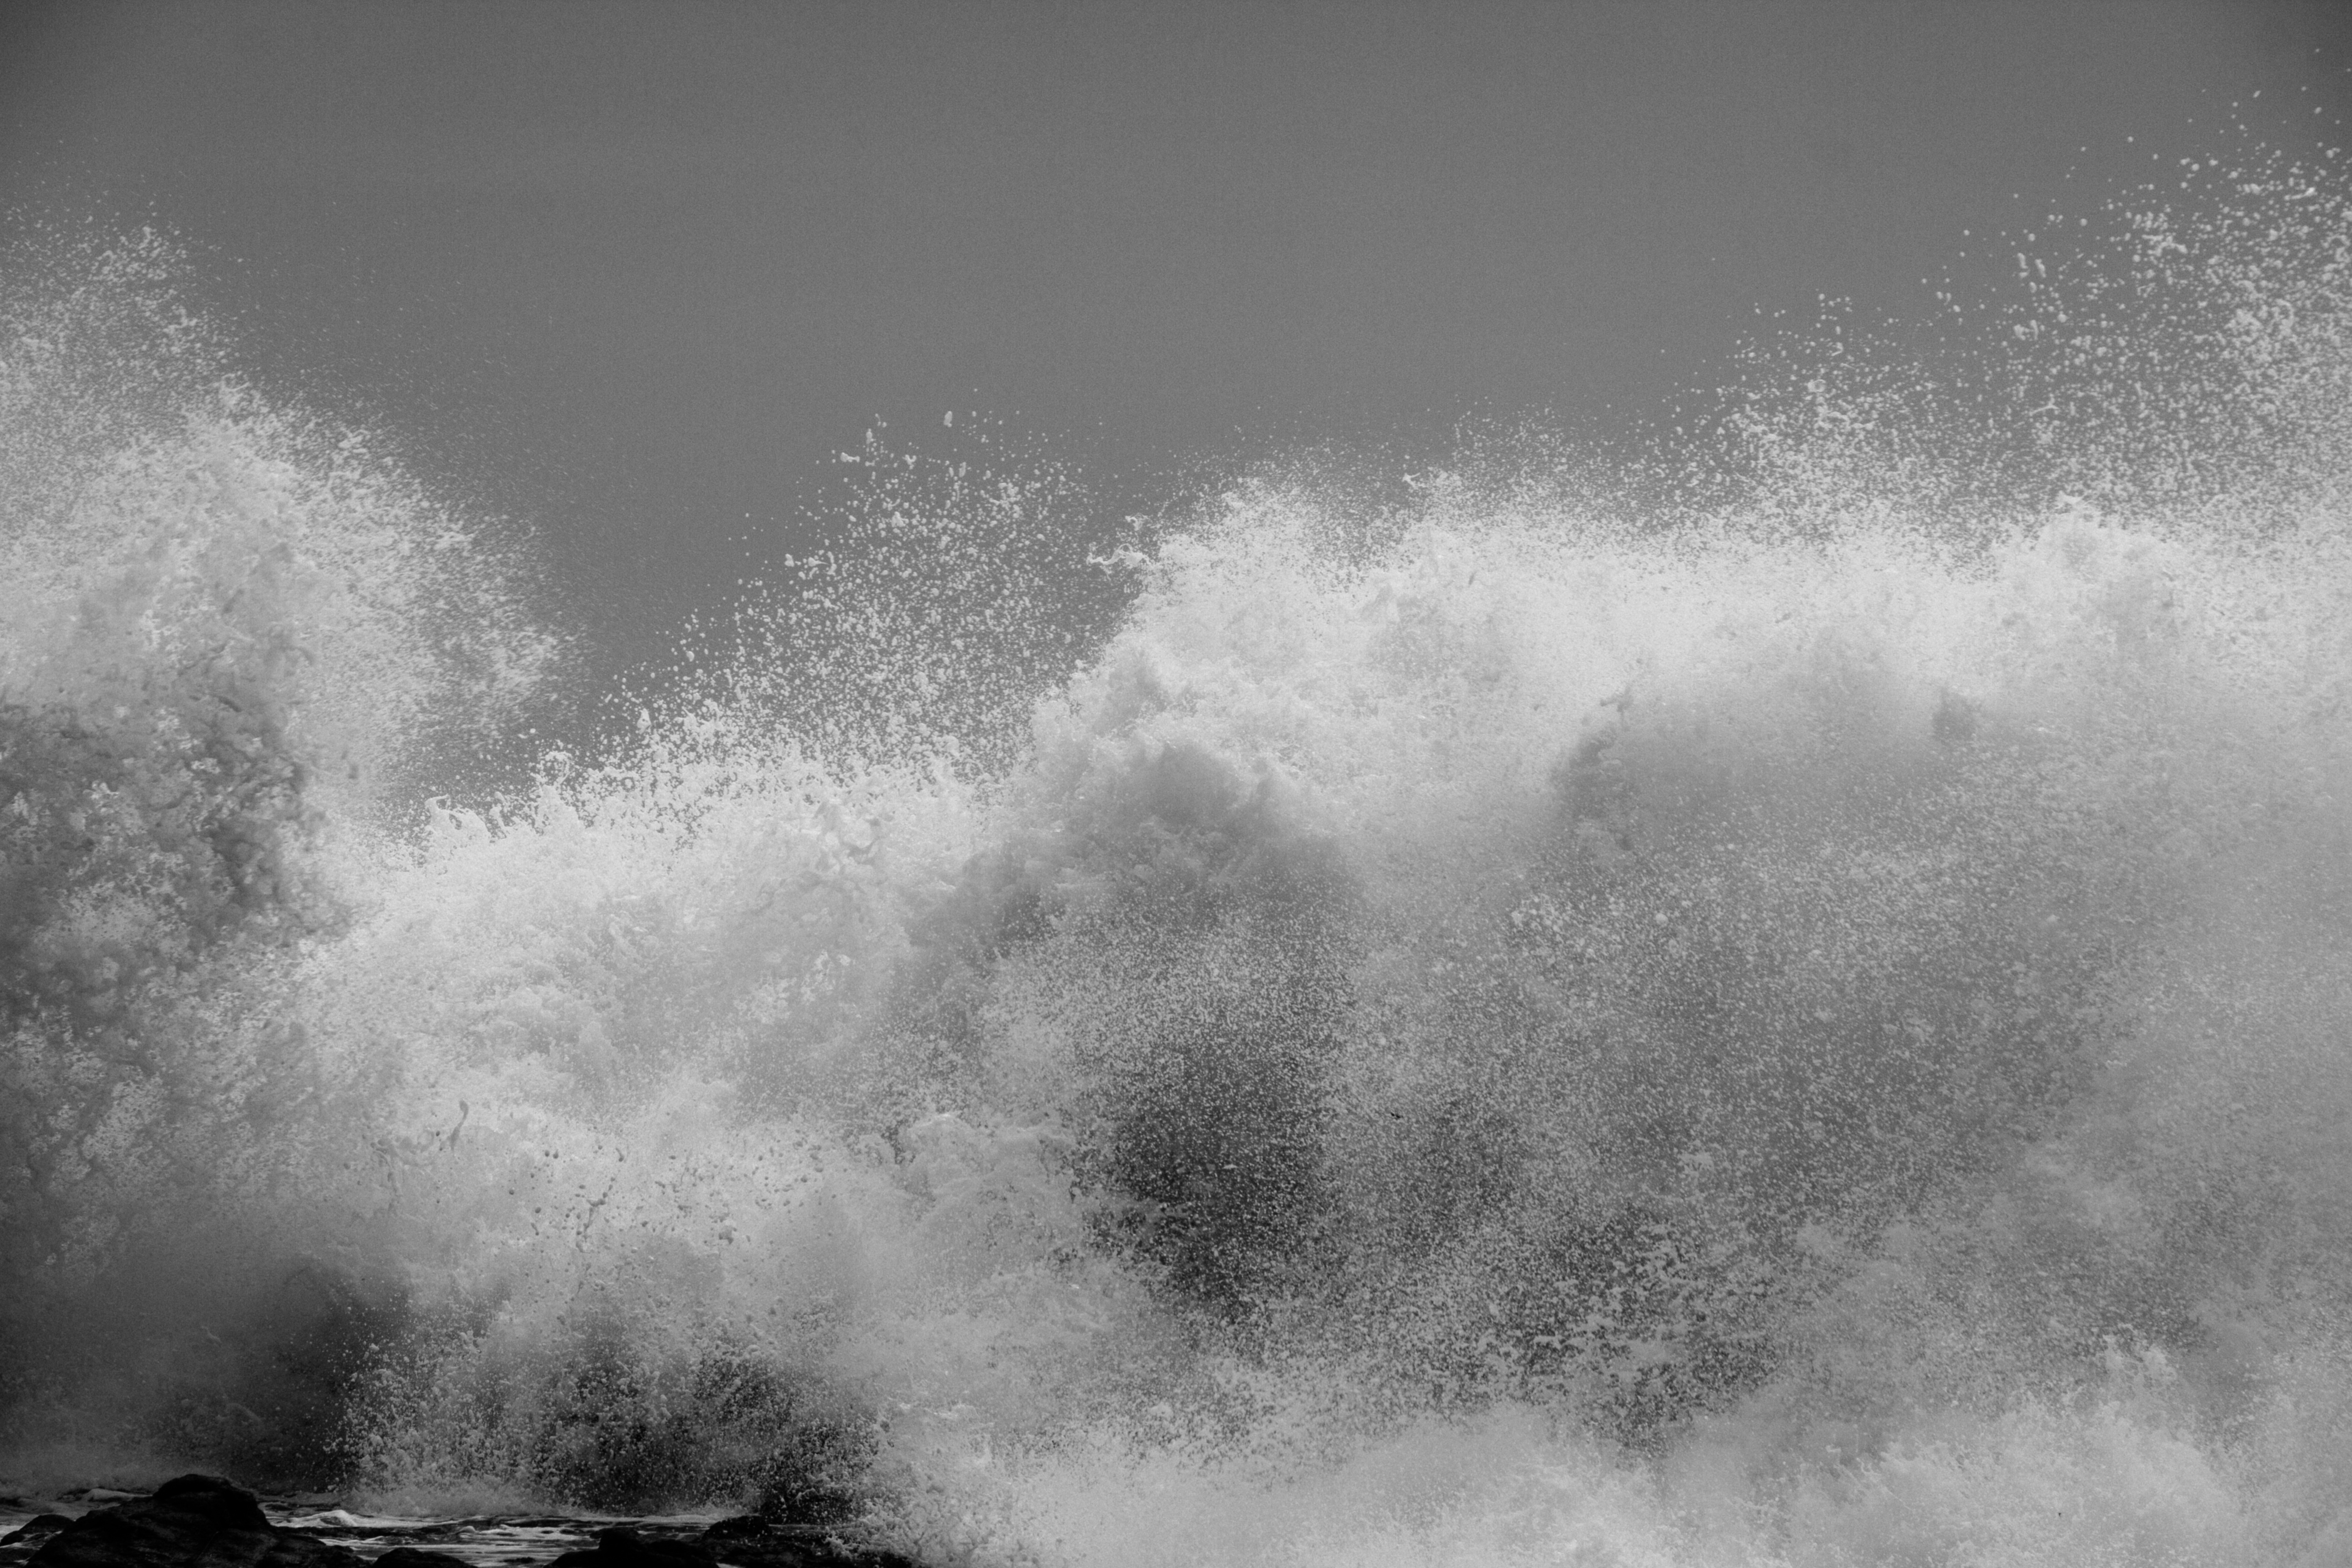
snow, winter, cloud, black and white, fog, mist, morning, wave, frost, atmosphere, weather, monochrome, freezing, monochrome photography, atmospheric phenomenon, atmosphere of earth, wind wave